DPSIR

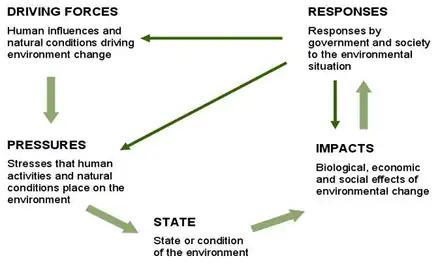
The Driver-Pressure-State-Impact-Response Framework

The Driver-Pressure-State-Impact-Response framework was developed by the European Environment Agency (EEA) in 1999. It was built upon several existing environmental reporting frameworks, like the Pressure-State-Response (PSR) framework developed by the Organization for Economic Co-operation and Development (OECD) in 1993, which itself was an extension of Rapport and Friend's Stress-Response (SR) framework (1979). The PSR framework simplified environmental problems and solutions into variables that stress the cause-effect relationship between human activities that exert pressure on the environment, the state of the environment, and society's response to the condition. Since it focused on anthropocentric pressures and responses, it did not effectively factor natural variability into the pressure category. This led to the development of the expanded Driving Force-State-Response (DSR) framework, by the United Nations Commission on Sustainable Development (CSD) in 1997. A primary modification was the expansion of the concept of “pressure” to include social, political, economic, demographic, and natural system pressures. However, by replacing “pressure” with “driving force”, the model failed to account for the underlying reasons for the pressure, much like its antecedent. It also did not address the motivations behind responses to changes in the state of the environment. The refined DPSIR model sought to address these shortcomings of its predecessors by addressing root causes of the human activities that impact the environment, by incorporating natural variability as a pressure on the current state and addressing responses to the impact of changes in state on human well-being. Unlike PSR and DSR, DPSIR is not a model, but a means of classifying and disseminating information related to environmental challenges. Since its conception, it has evolved into modified frameworks like Driver-Pressure-Chemical State-Ecological State-Response (DPCER), Driver-Pressure-State-Welfare-Response (DPSWR), and Driver-Pressure-State-Ecosystem-Response (DPSER).